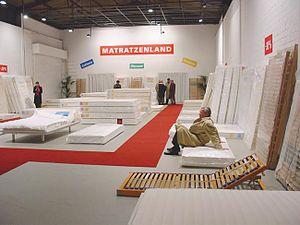
Guillaume Bijl est un artiste belge, créateur d'installations.